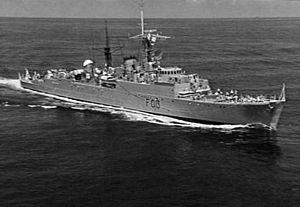
Le HMAS Quiberon est un destroyer de classe Q en service dans la Royal Australian Navy pendant la Seconde Guerre mondiale.